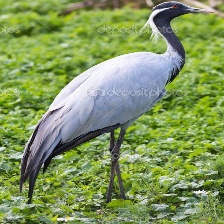
Species: DEMOISELLE CRANE
Scientific name: GRUS VIRGO
ImageNet parent category: crane